Marta Wieliczko

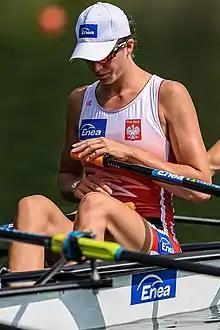

Marta Wieliczko (born 1 October 1994) is a Polish rower. She won the gold medal in the quadruple sculls at the 2018 World Rowing Championships.